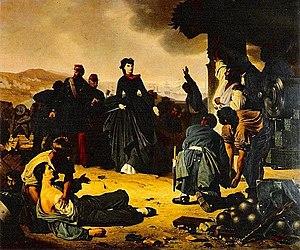
Le royaume des Deux-Siciles est un État souverain d'Europe du Sud qui a existé de 1816, année de l'unification du royaume de Sicile et du royaume de Naples, jusqu'en 1861, année de l'annexion des Deux-Siciles au jeune royaume d'Italie à la suite de l'expédition des Mille et de la deuxième guerre d'indépendance. Gouverné par quatre rois de la dynastie des Bourbons-Siciles, il s'étendait sur l'Italie du Sud et la Sicile.
Marie Sophie Amélie, duchesse en Bavière, née le 5 octobre 1841 à Possenhofen et morte le 19 janvier 1925 à Munich, est une princesse bavaroise, devenue duchesse de Calabre puis reine consort des Deux-Siciles.
Gaëtan Marie Frédéric de Bourbon, prince des Deux-Siciles, comte d'Agrigente, né le 12 janvier 1846 à Naples et mort à Lucerne le 26 novembre 1871, est le septième des treize enfants et cinquième fils du roi Ferdinand II des Deux-Siciles. Issu du second mariage du roi avec l'archiduchesse d'Autriche Marie-Thérèse de Habsbourg-Lorraine-Teschen, il est devenu infant d'Espagne par mariage.